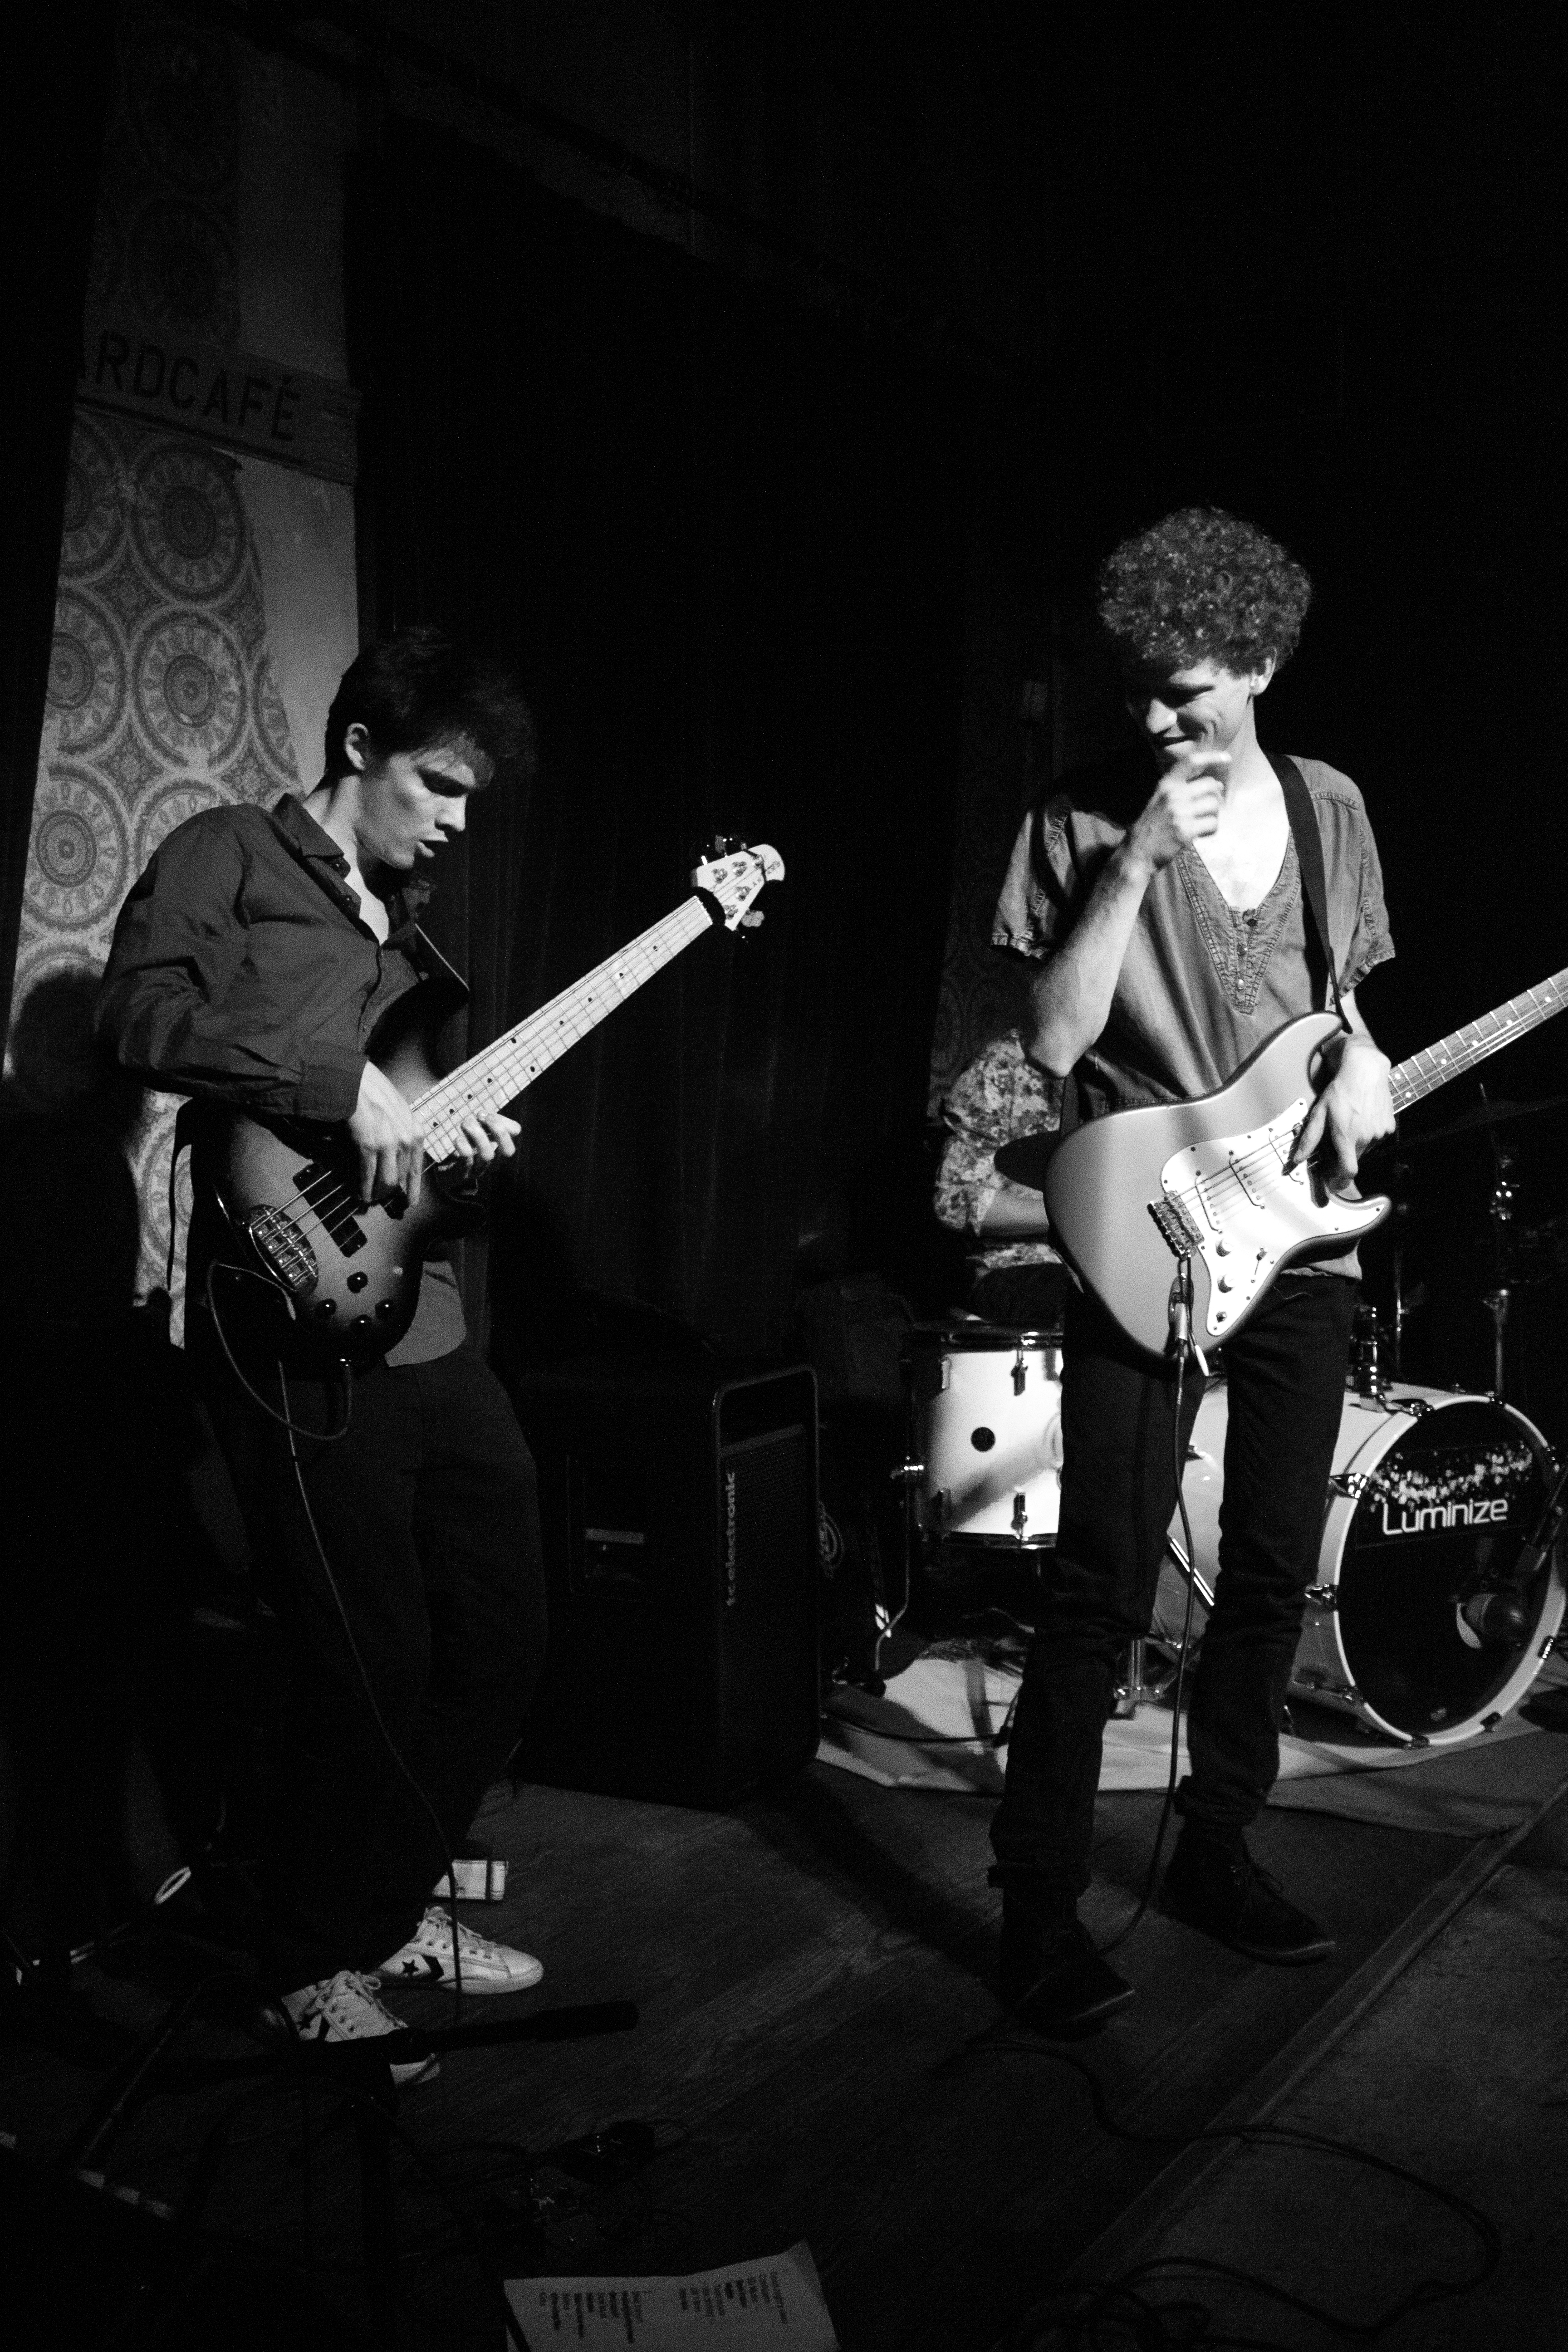
rock, music, black and white, guitar, concert, band, live, canon, musician, black, monochrome, performance art, holland, nederland, hague, eosm, gig, blues, denhaag, netherlands, haye, funk, tightropes, paardcafe, performance, bassist, singing, guitarist, entertainment, performing arts, monochrome photography, musical ensemble